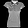
Label: T - shirt / top